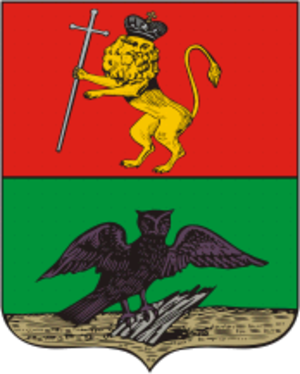
Kirjatch est une ville de l'oblast de Vladimir, en Russie, et le centre administratif du raïon de Kirjatch. Sa population s'élevait à 28 699 habitants en 2013.